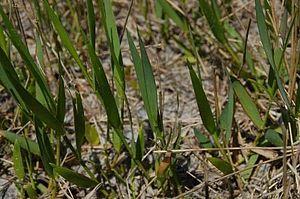
Amphicarpum muehlenbergianum est une espèce de plantes monocotylédones de la famille des Poaceae, sous-famille des Panicoideae, originaire d'Amérique du Nord.